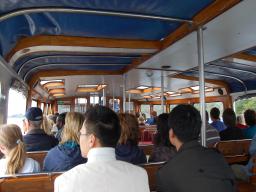
Label: Background_without_leaves